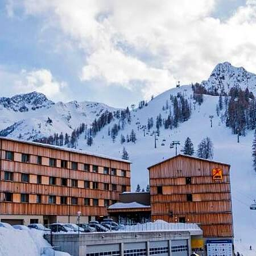
malbun ski resort lichtenstein